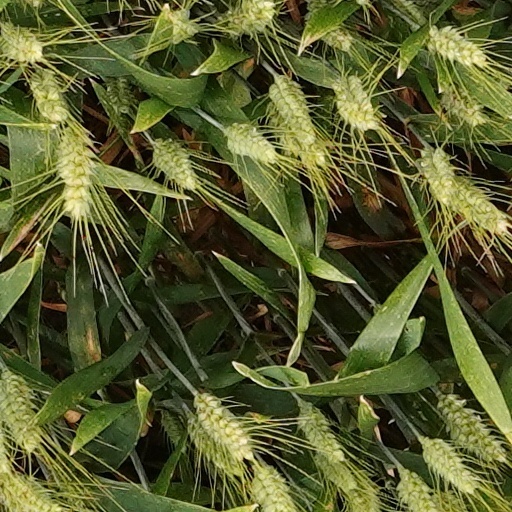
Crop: wheat